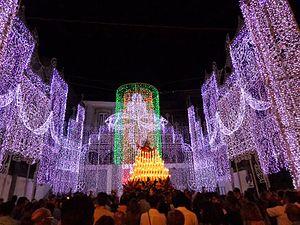
L’Assomption de Marie, qui est appelée Dormition dans la tradition orientale, est la croyance religieuse orthodoxe et catholique selon laquelle la Vierge Marie, mère de Jésus, n'est pas morte comme tout un chacun mais est entrée directement dans la gloire de Dieu. L'expression « après avoir achevé le cours de sa vie terrestre » utilisée par le pape, laisse ouverte la question de savoir si la Vierge Marie est décédée avant son Assomption, ou si elle a été élevée avant la mort.